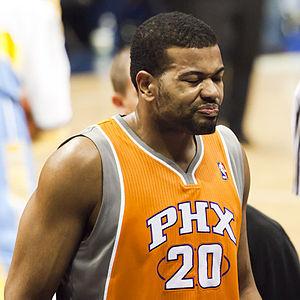
Garret Andrew Siler est un basketteur américain évoluant en NBA au poste de pivot dans le club des Phoenix Suns.